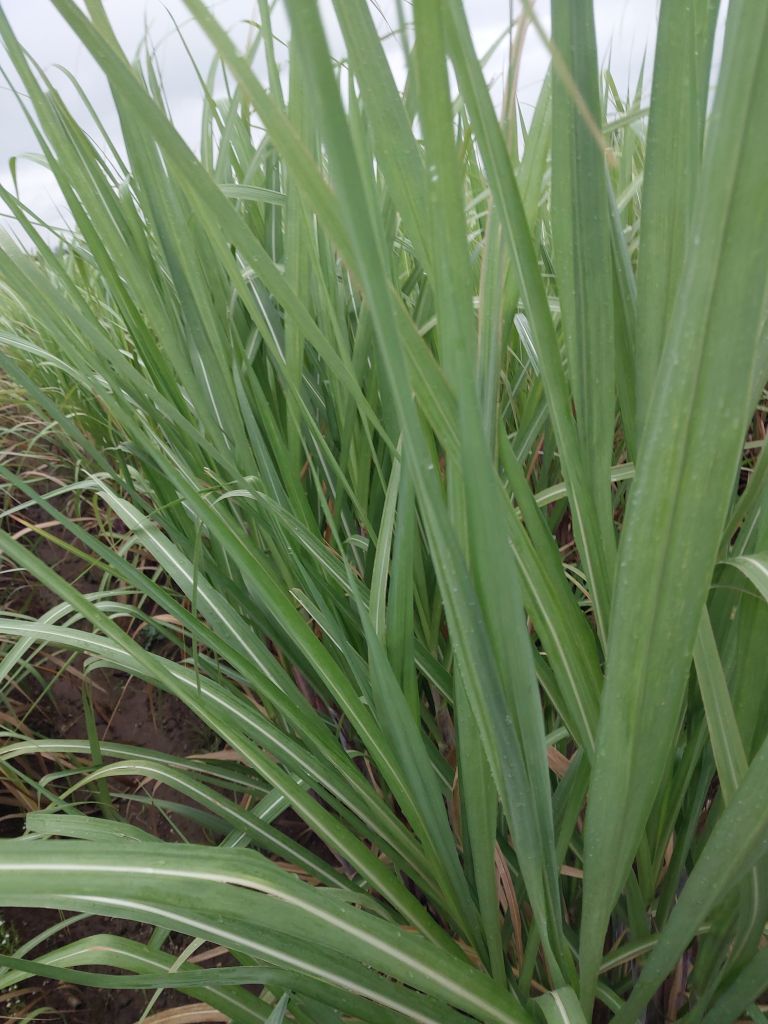
Label: Healthy